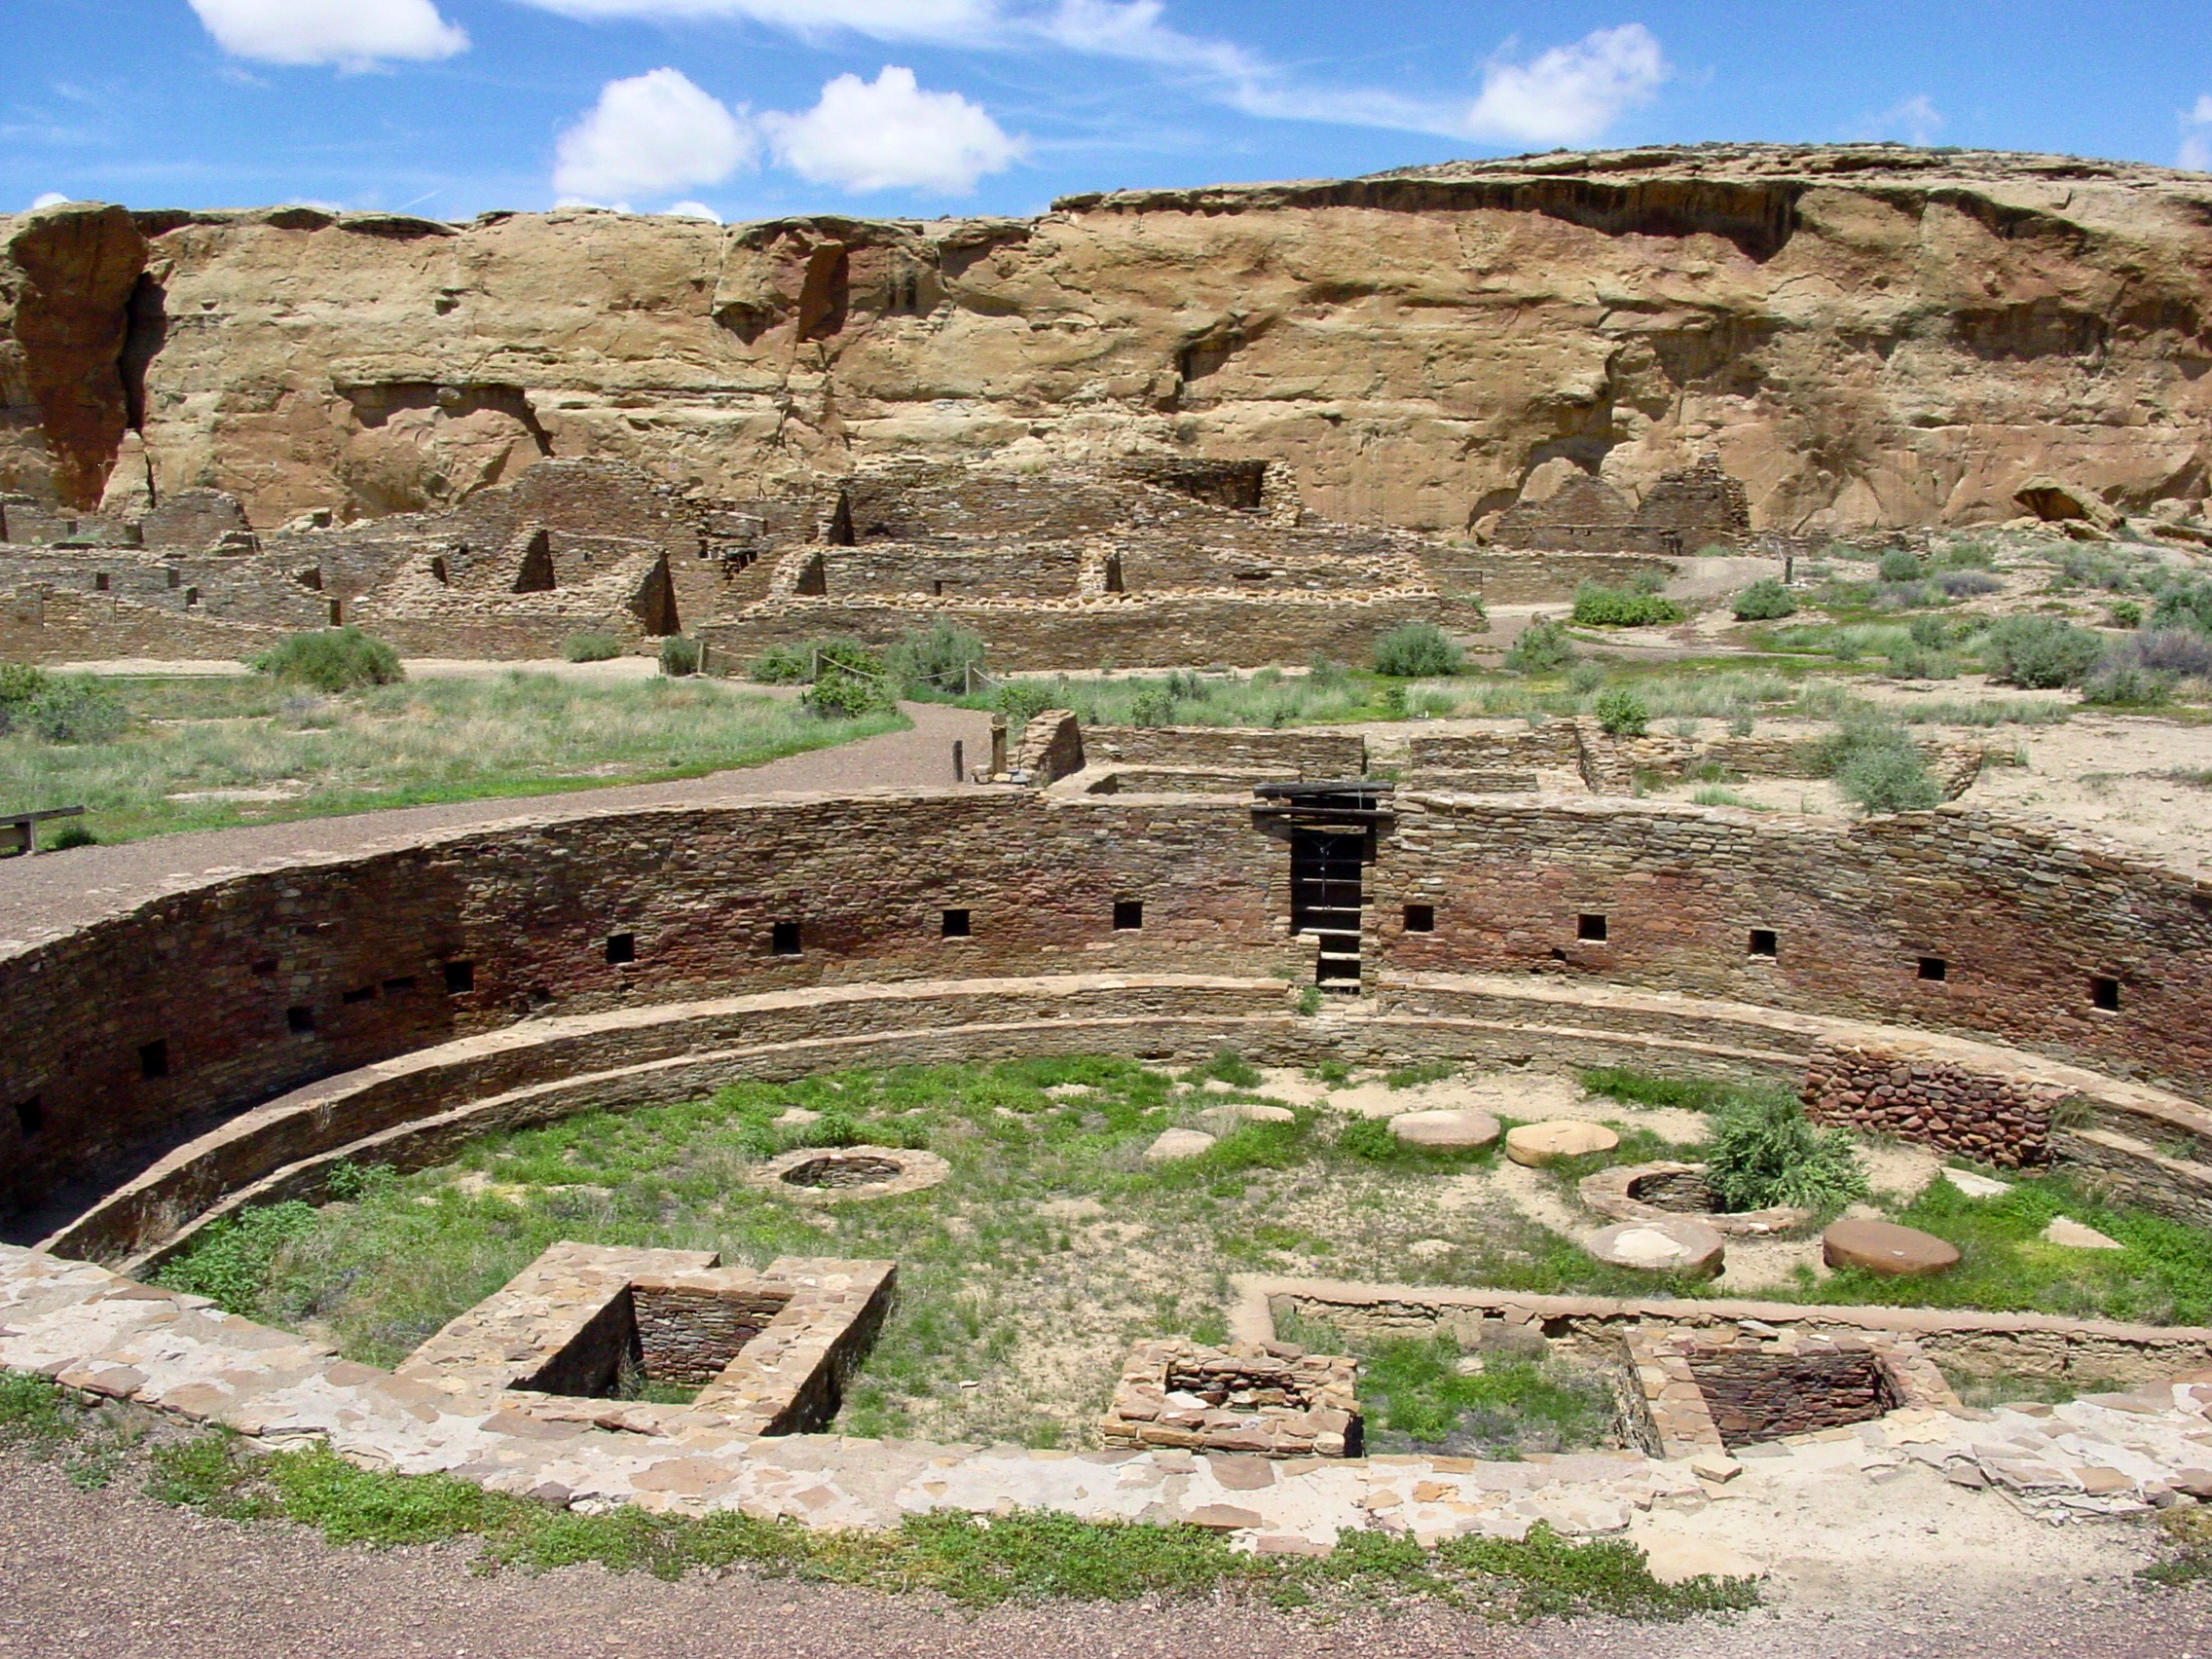
nature, architecture, valley, arch, landmark, fortification, new mexico, outside, amphitheatre, geology, mountains, ruins, badlands, wadi, destinations, archaeological site, unesco world heritage site, historic site, ancient history, chaco canyon